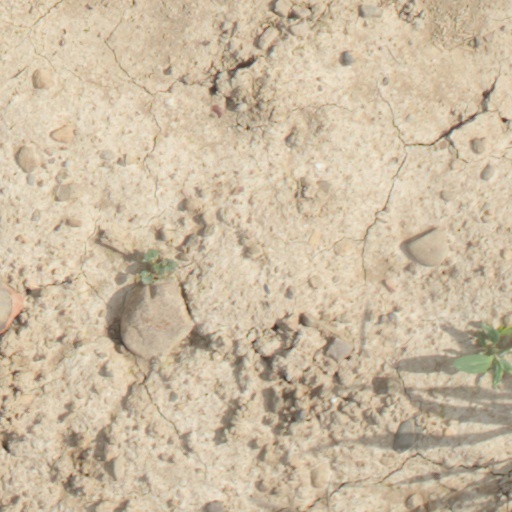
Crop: wheat